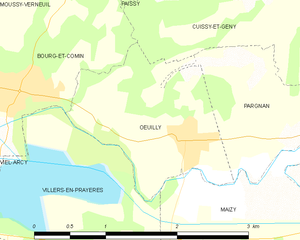
Carte des communes françaises: Œuilly